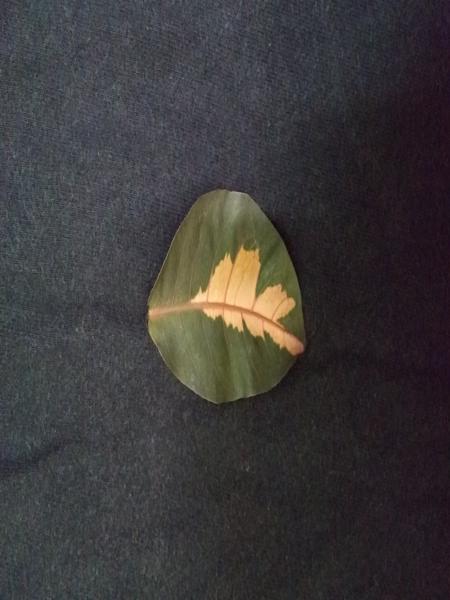
Plant: Caricature